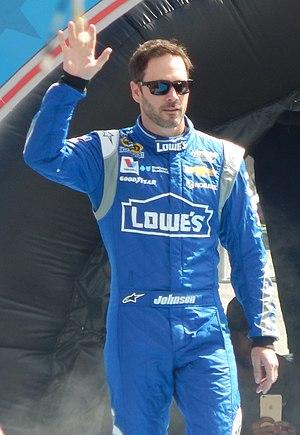
Le Championnat de NASCAR Cup Series 2016 est la 68ᵉ édition du championnat organisé par la NASCAR aux États-Unis et la 45ᵉ édition saison de l'ère moderne.